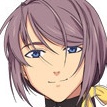
Portrait style: Anime Portrait